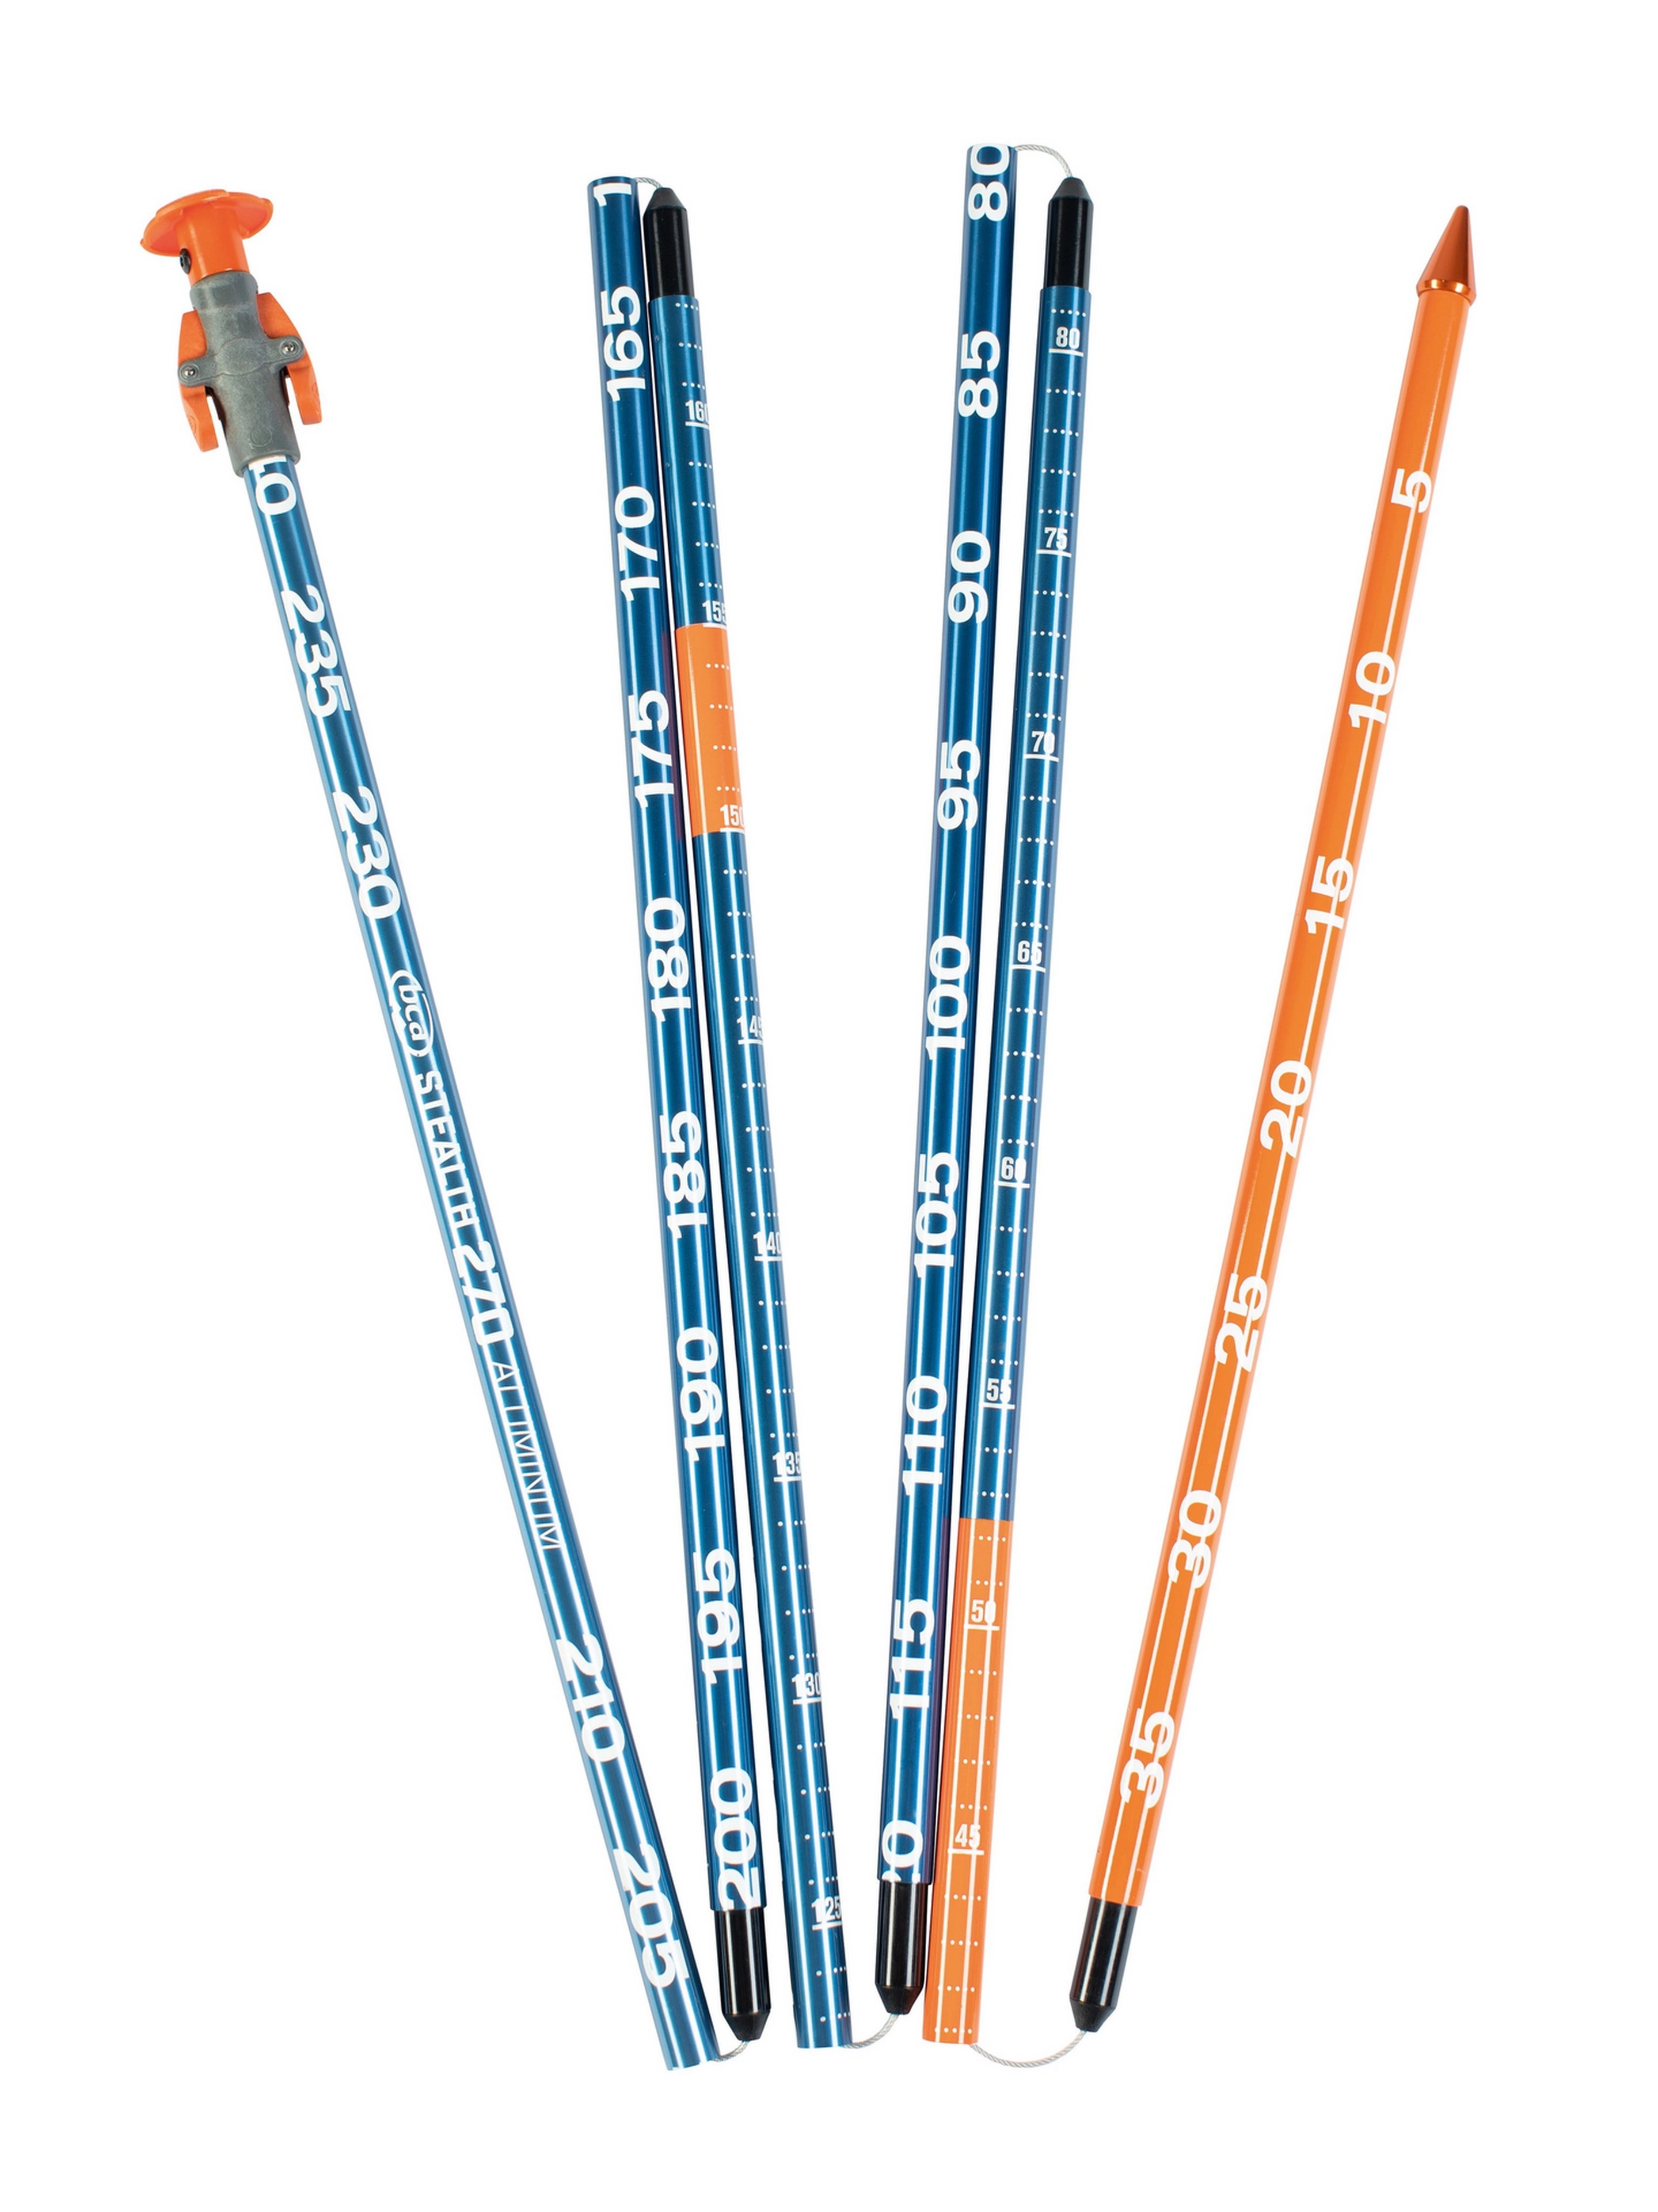
BCA Stealth 270 Avalanche Probe
Brand: Backcountry Access (BCA)
The Stealth 270 avalanche probe features the easiest and fastest assembly on the market, with no loose cable to cause hangups. The top segment stealthfully nests inside the next probe section, reducing the number of segments and size of the probe bundle when disassembled in your pack. Equipped with depth markings for measuring snowpack and/or victim depth to determine the dimensions of the excavation area before shoveling. BCA's Quick-Lock hardware allows for the best packability and deployment speed on the market. Stealth probes are built to last and save valuable seconds during an avalanche rescue when time matters. ⚠️ WARNING: This product contains Di(2-ethylhexyl)phthalate (DEHP), which is known to the State of California to cause cancer and birth defects or other reproductive harm. For more information go to www.P65Warnings.ca.gov
Category: Sporting Goods > Outdoor Recreation > Winter Sports & Activities > Avalanche Safety > Avalanche Probes